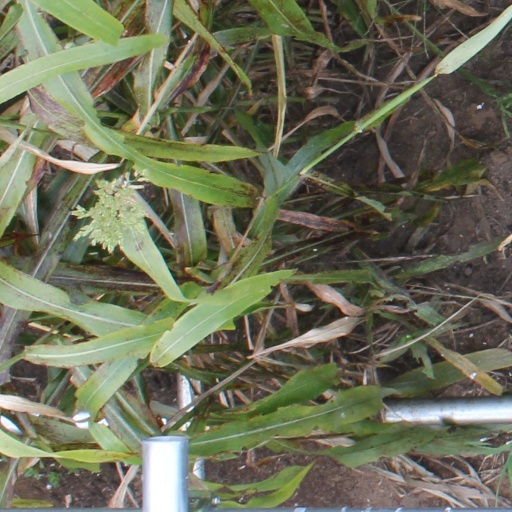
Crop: sorghum